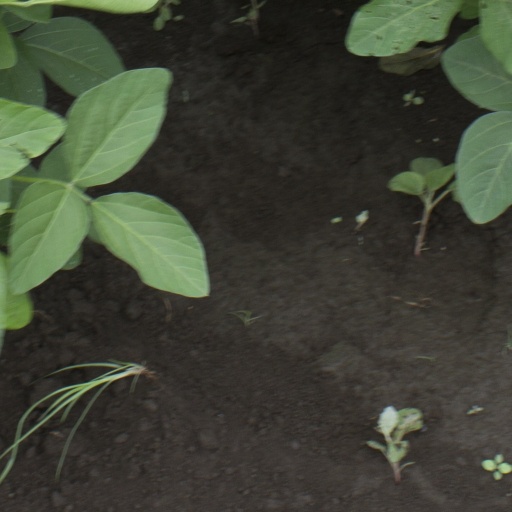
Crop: soybean